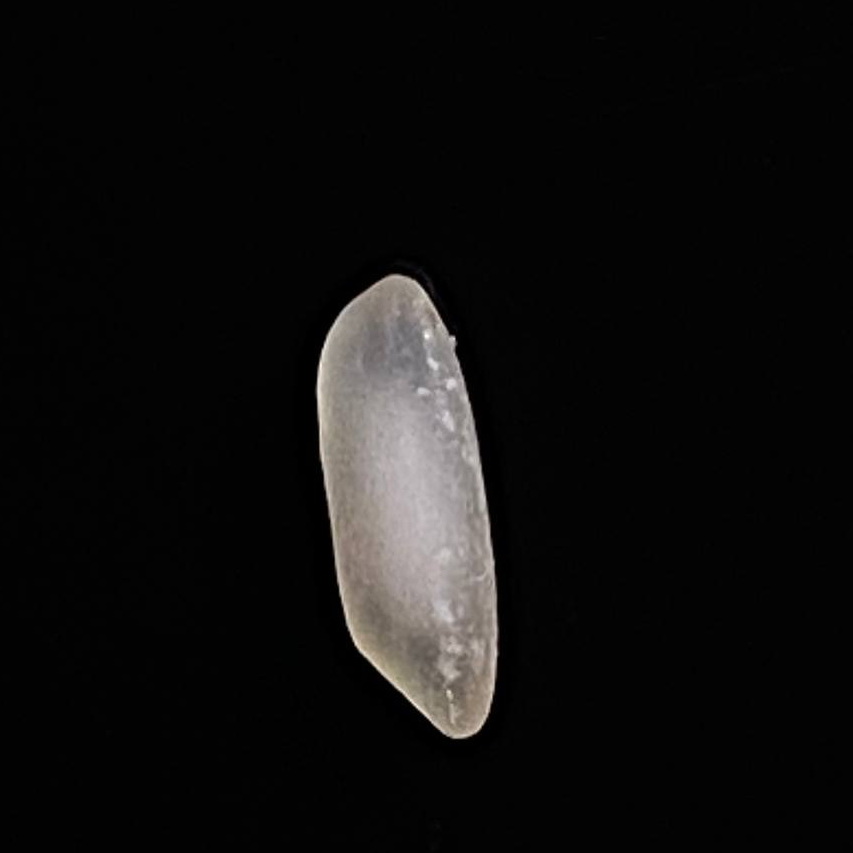
Rice variety: BR29